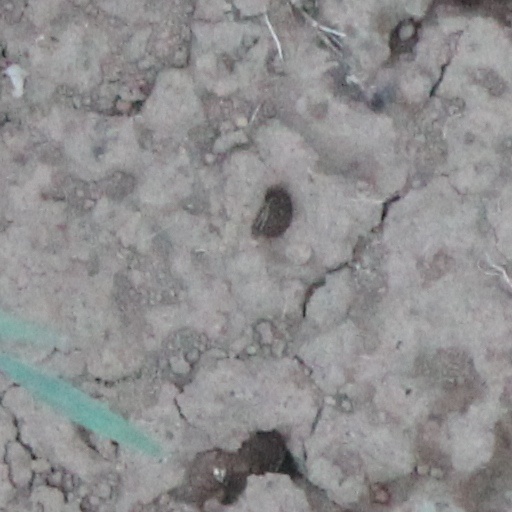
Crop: wheat